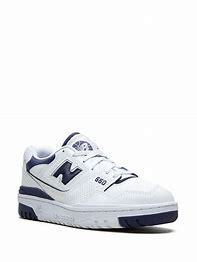
Brand: New
Model: Balance New Balance 550